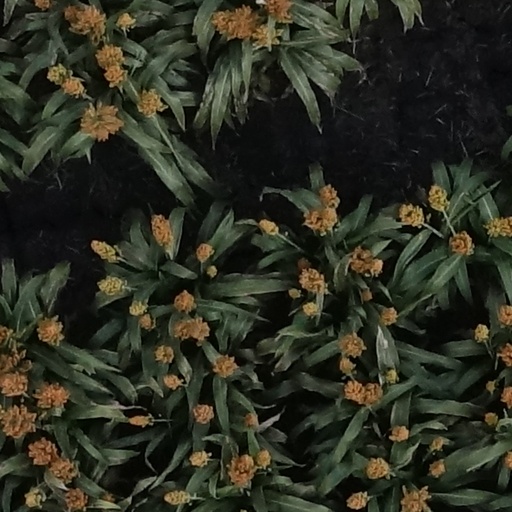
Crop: sorghum